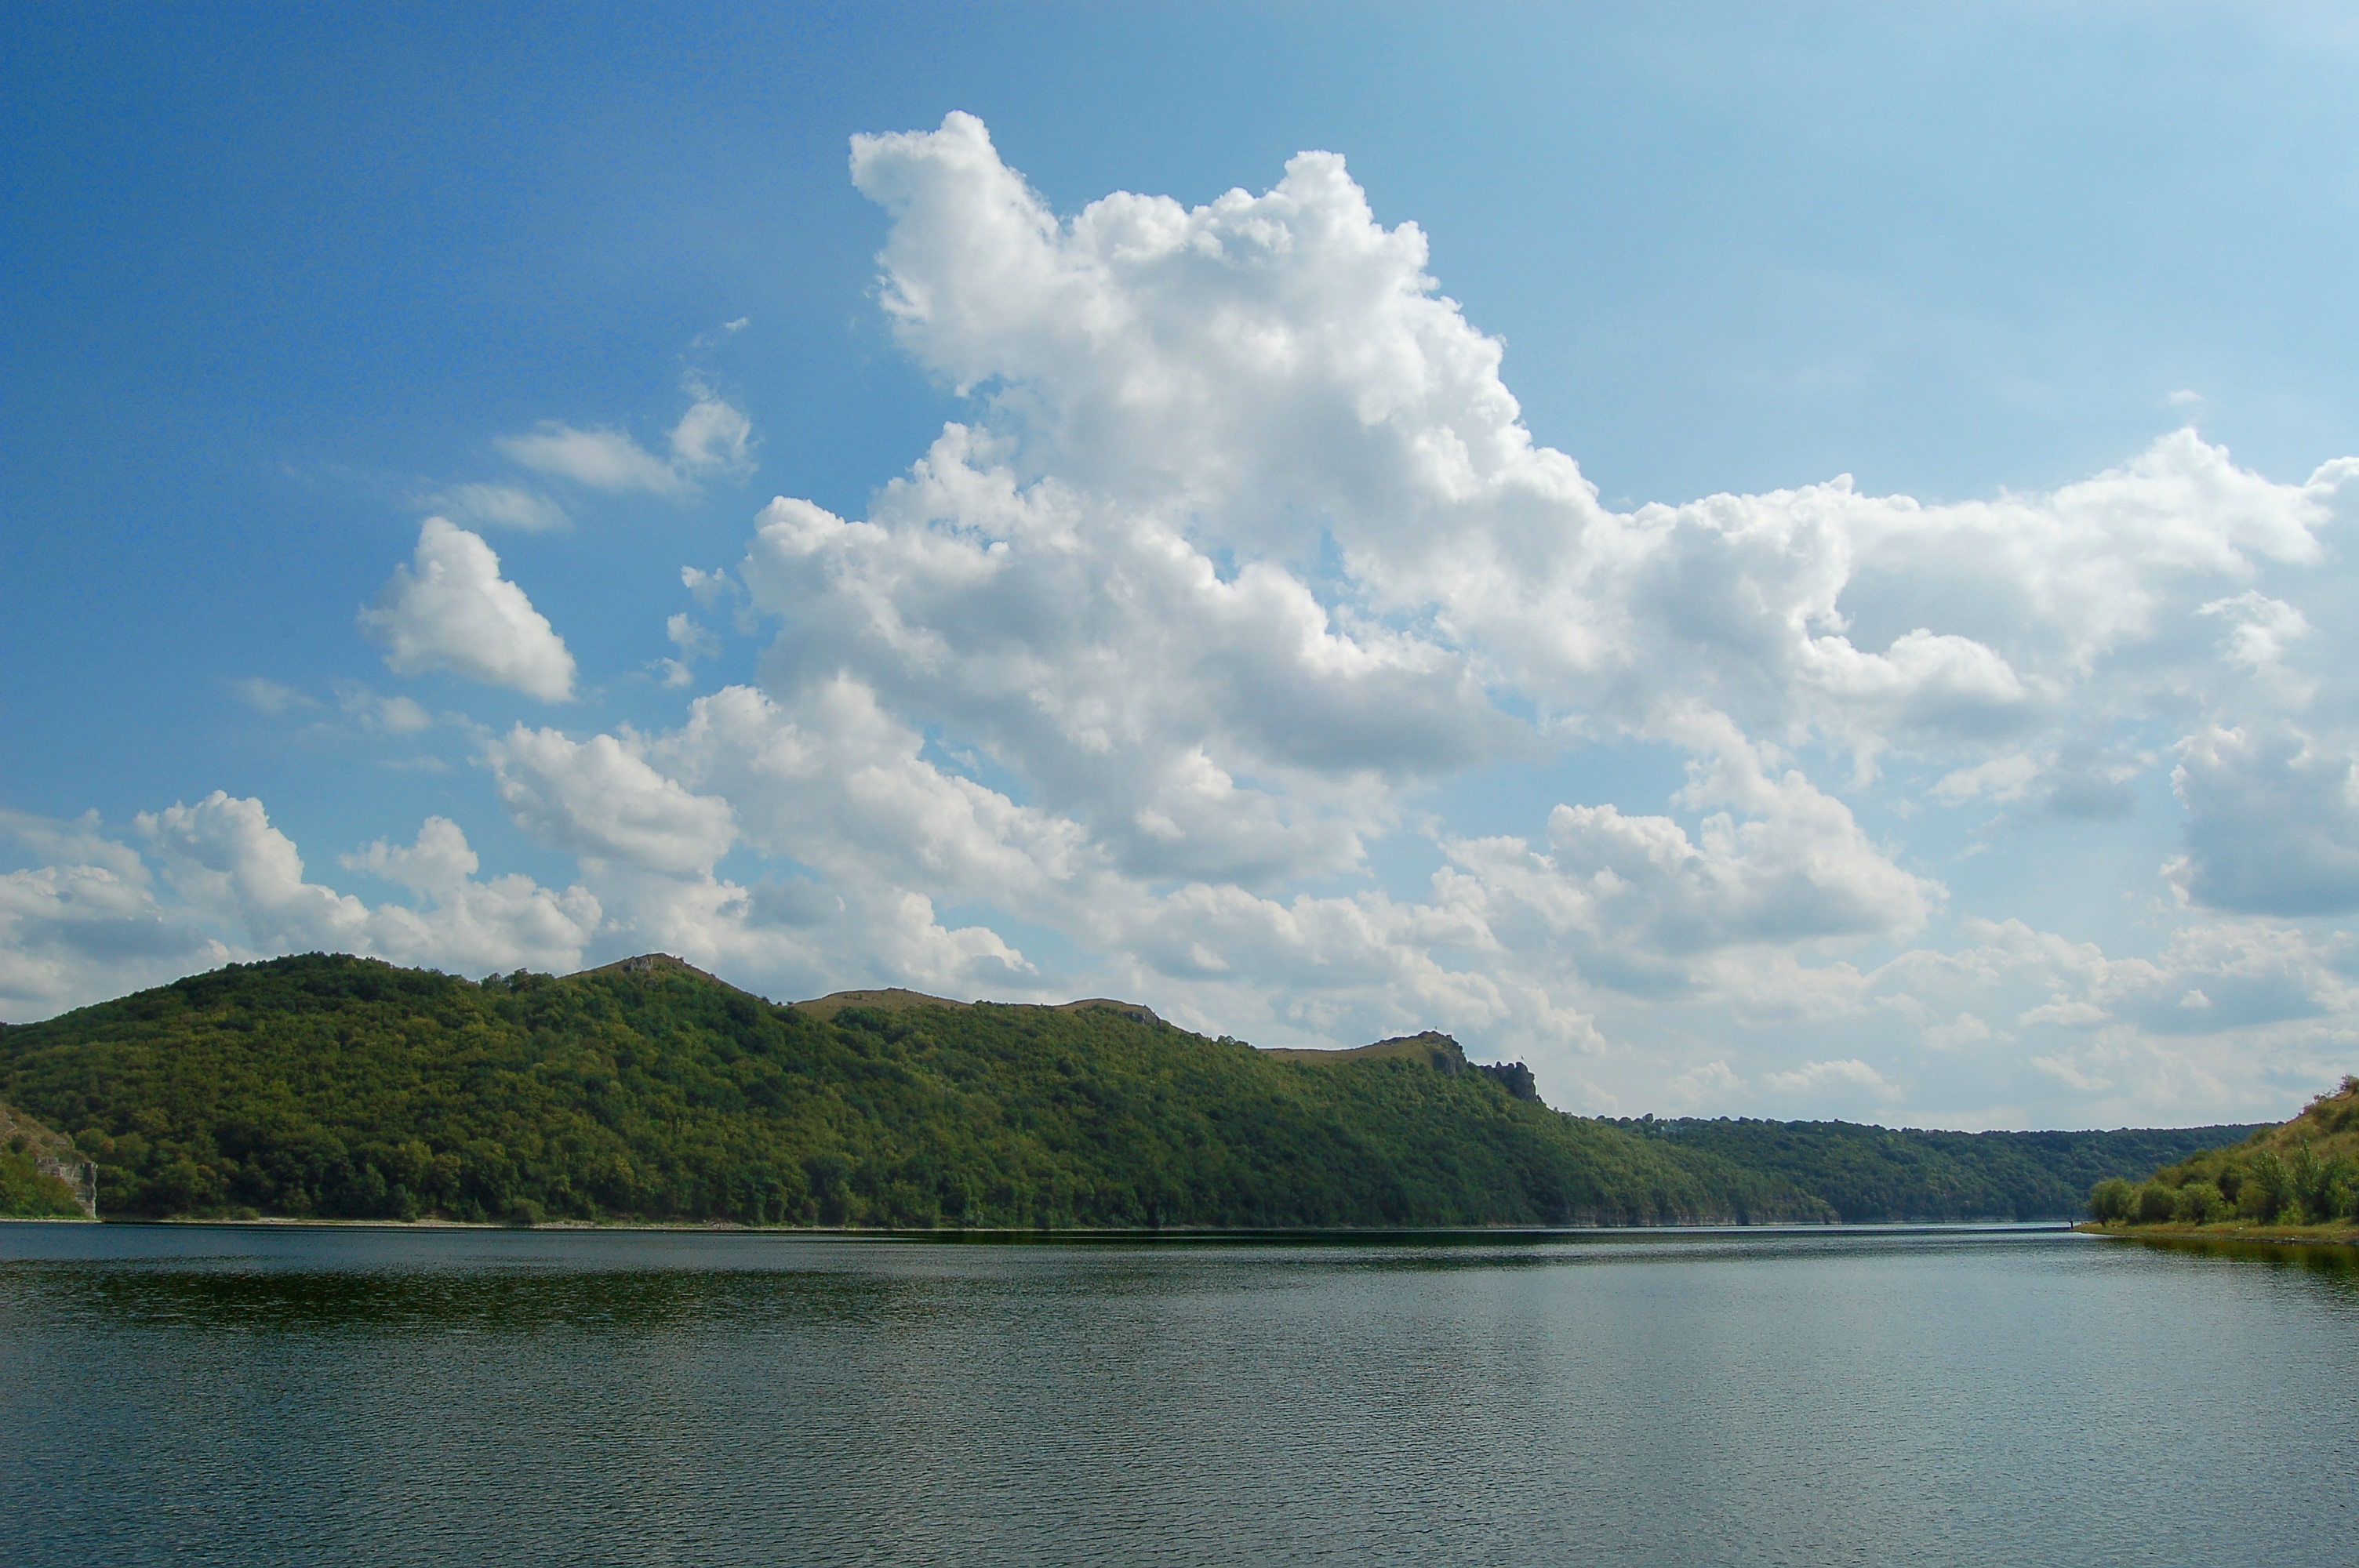
landscape, sea, coast, nature, horizon, mountain, cloud, sky, lake, river, travel, reflection, bay, fjord, reservoir, body of water, loch